All My Friends Are Funeral Singers (film)

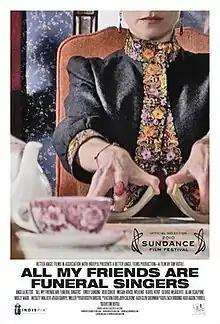
Film poster

All My Friends are Funeral Singers is a 2010 experimental drama film directed by Tim Rutili of the band Califone. The film makes extensive use of the music of Califone, and was released as a companion to the band's album of the same name. The film tells the story of a medium, played by Angela Bettis, living with a group of ghosts in the house who want to leave. She finds out that the ghosts were trapped by her grandmother.